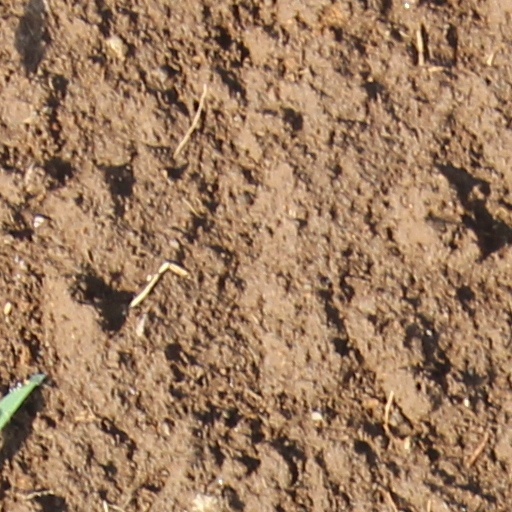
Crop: wheat